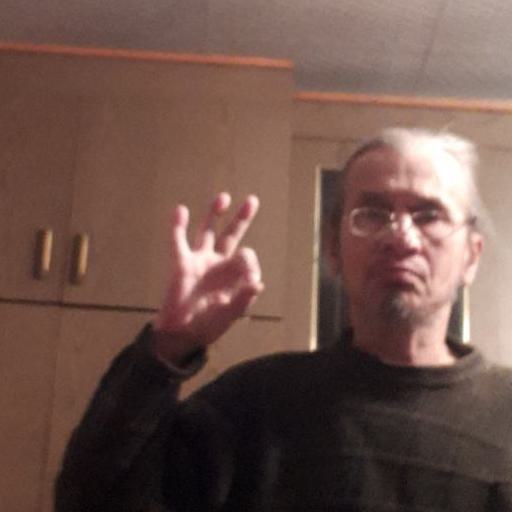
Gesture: ok